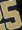
Number: 5